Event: Nepal Earthquake
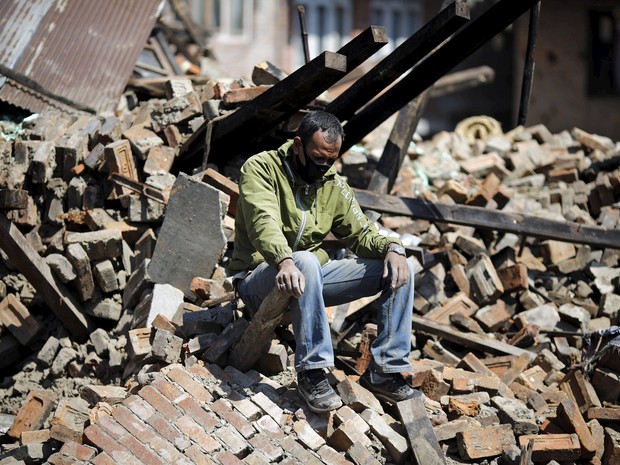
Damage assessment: damage